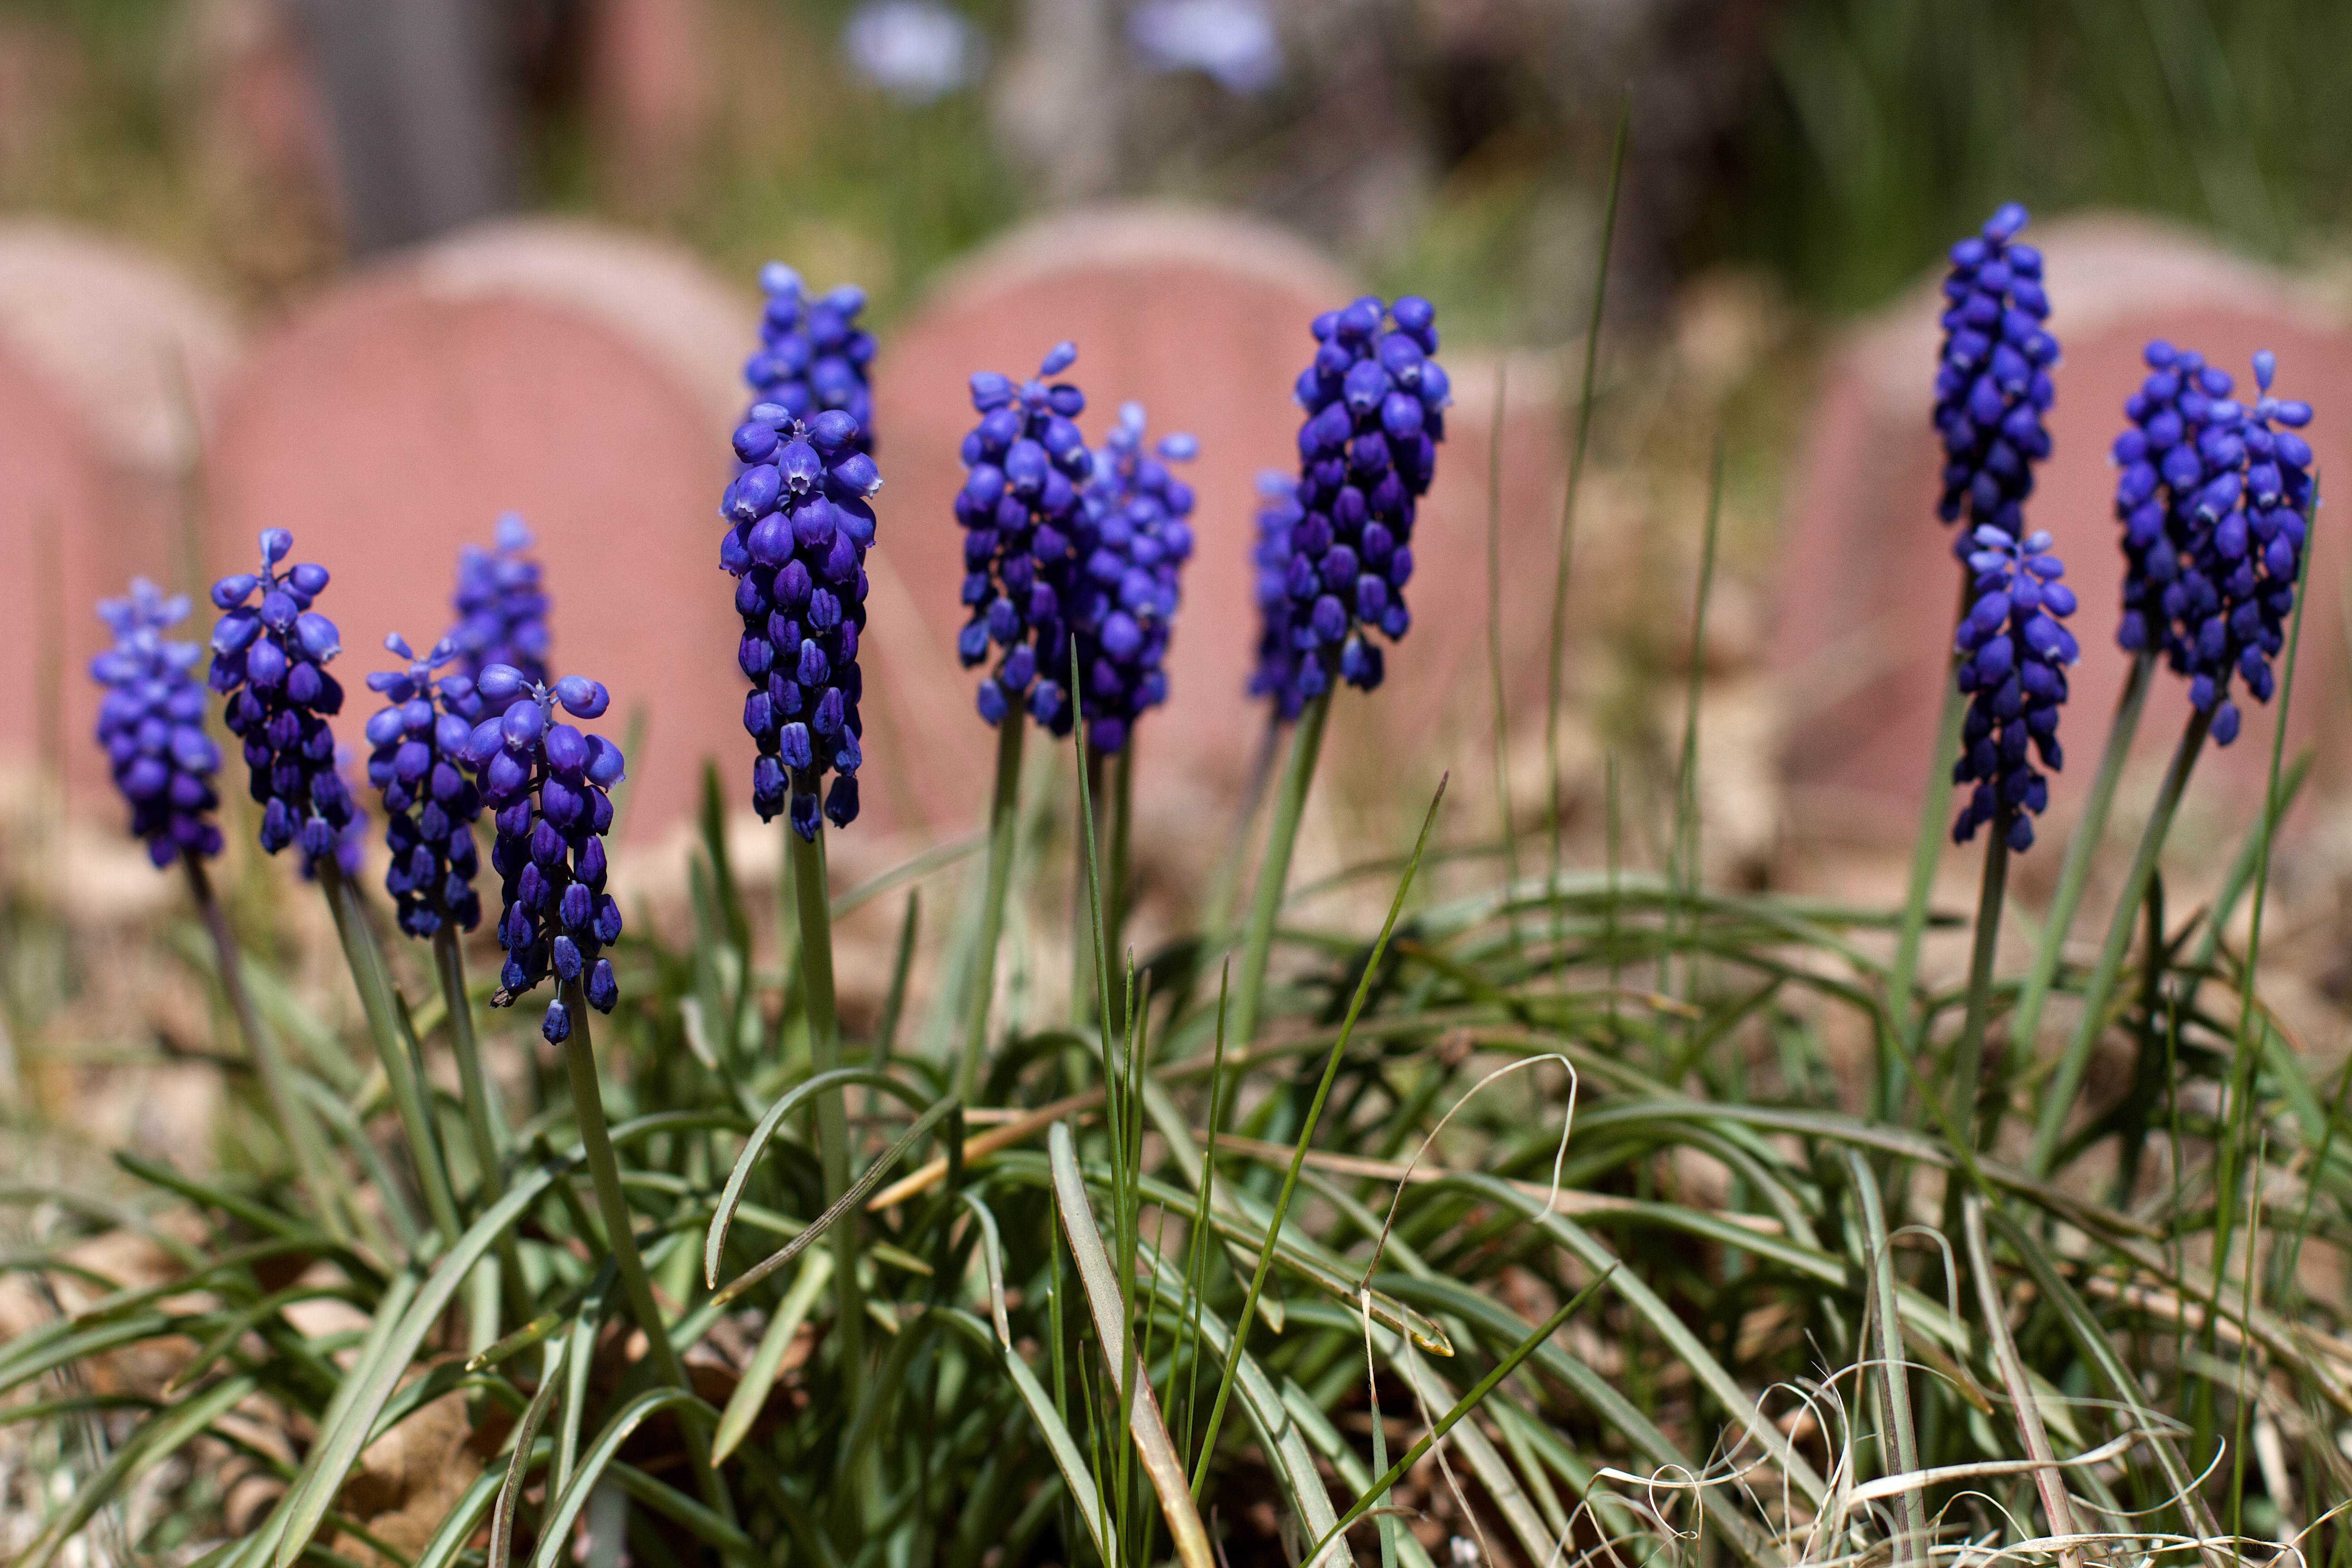
grass, plant, meadow, flower, botany, garden, flora, lavender, wildflower, hyacinth, lupin, flowering plant, grass family, land plant, english lavender